Constitution of Rhode Island

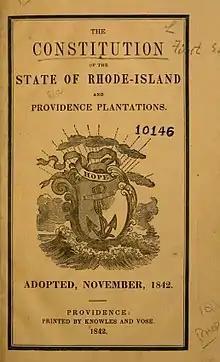
The 1842 Constitution

After unsuccessfully petitioning the Rhode Island Legislature to expand suffrage beyond land owners, a group of Rhode Island residents held a voluntary constitutional convention in 1841. Prior to 1842, Rhode Island was still governed by the 1663 Royal Charter. At nearly two centuries old, the document essentially restricted voting rights to a very small population of elite, rural, landowning native-born white males. Two disenfranchised groups in particular, immigrants and free African-American laborers, had been petitioning the General Assembly for the right to vote for decades.